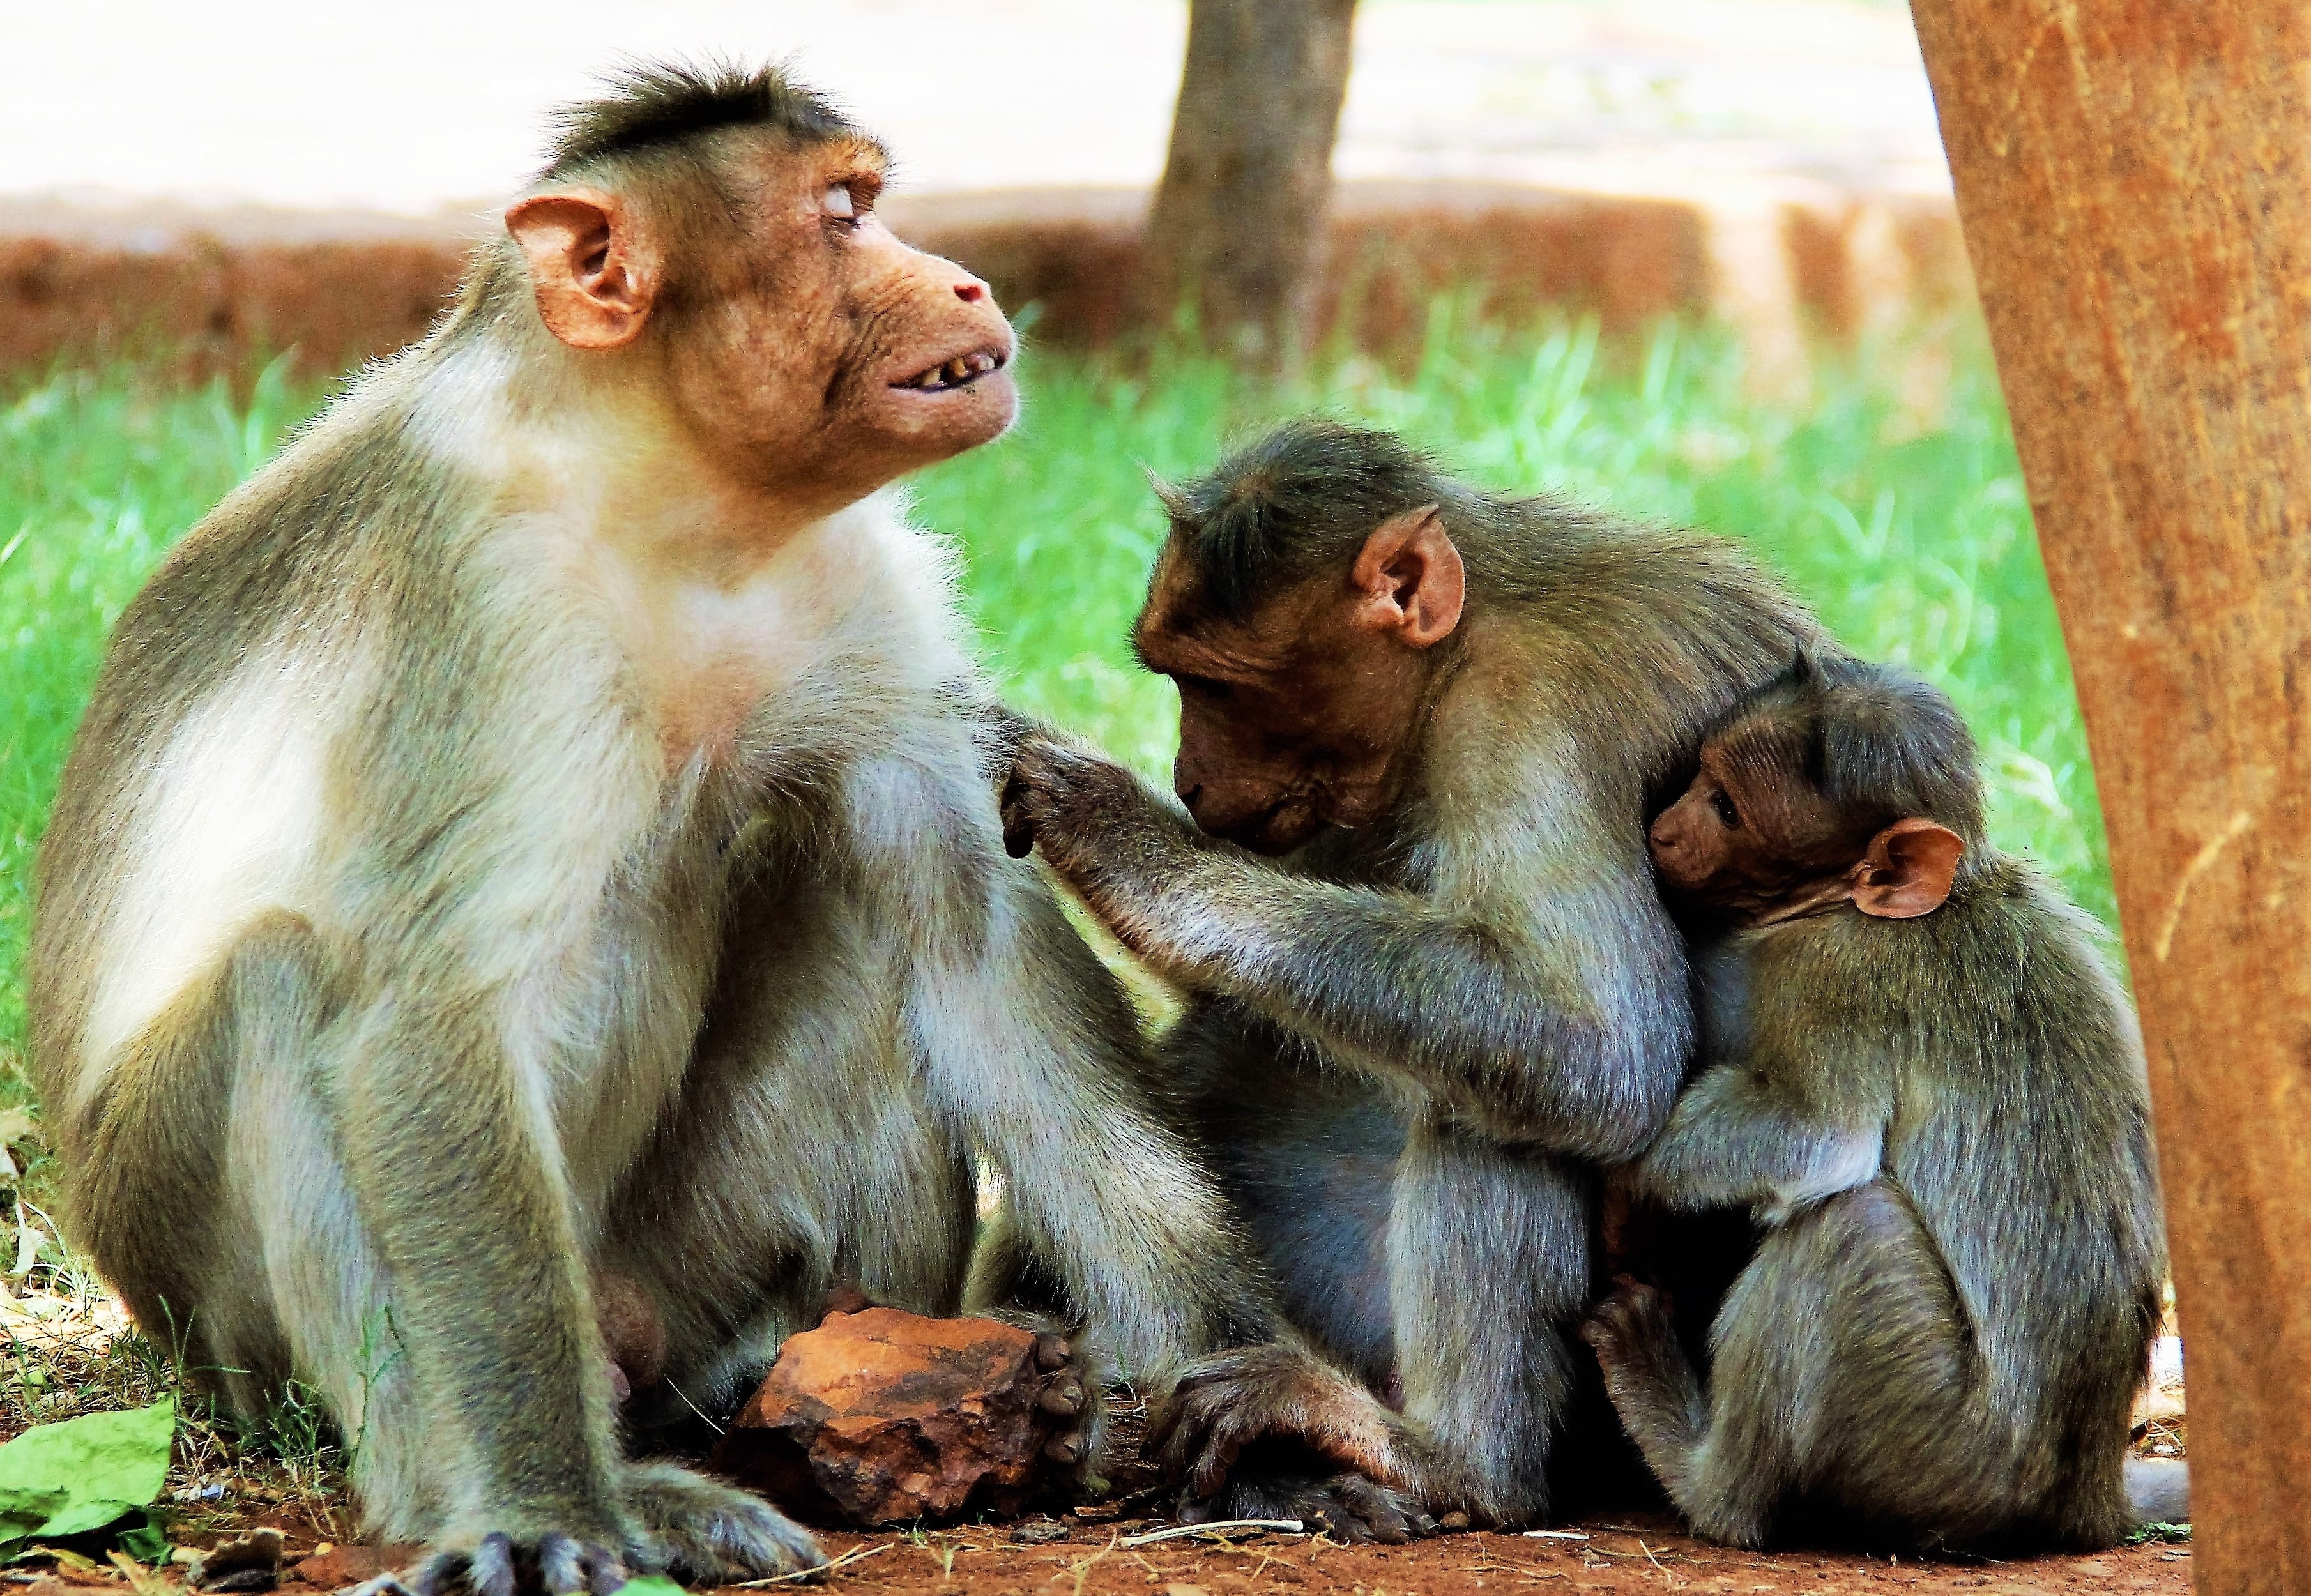
wildlife, zoo, jungle, mammal, fauna, primate, chimpanzee, vertebrate, macaque, old world monkey, great ape, common chimpanzee